The Best Horror of the Year: Volume Five

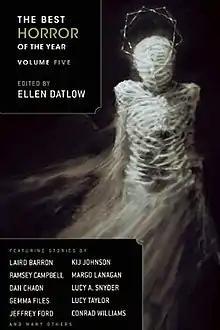

The Best Horror of the Year: Volume Five is a horror fiction anthology edited by Ellen Datlow that was published in August 2013. It is the fifth volume in "The Best Horror of the Year" series.